RAF Advanced Air Striking Force

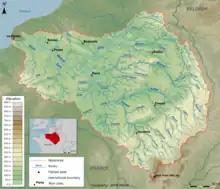

On 20 May, 73 Squadron flew one patrol, 1 Squadron and 501 Squadron being rested and no claims or losses were recorded for the AASF Hurricanes. The commander of 1 Squadron asked for the relief of tired pilots and eight were immediately dispatched, three arriving the same day. Twelve Hurricanes were shot down, at least seven by ground fire while strafing, three pilots being killed and one captured. AASF and Air Component pilots claimed forty aircraft shot down, probables or damaged, reduced by Cull et al. to 18. During the night of 20/21 May, 38 Battles were sent to bomb communications around Givet, Dinant, Fumay, Monthermé and Charleville-Mézières. Misty conditions around the Meuse led to few of the Battle pilots claiming hits on anything and one aircraft was lost.